Aleksander Gryglewski

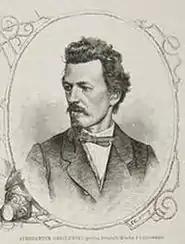
Aleksander Gryglewski; by from "Tygodnik Illustrowany" (1868)

Aleksander Konstanty Gryglewski (4 March 1833 in Brzostek – 28 July 1879 in Gdańsk) was a Polish painter and art professor at the Kraków Academy of Fine Arts. He is primarily known for his interior portraits of notable buildings throughout Poland.